Nitesh Ganga Deb

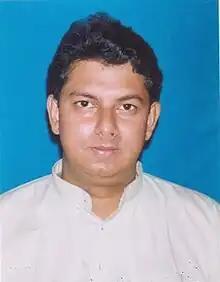

Nitesh Ganga Deb is an Indian politician. He was elected to the Lok Sabha, lower house of the Parliament of India from Sambalpur, Odisha in the 2019 Indian general election as a member of the Bharatiya Janata Party. He is also the current titular King of the former princely state of Bamra(modern Deogarh district) and head of Bamanda branch of Eastern Ganga Dynasty.